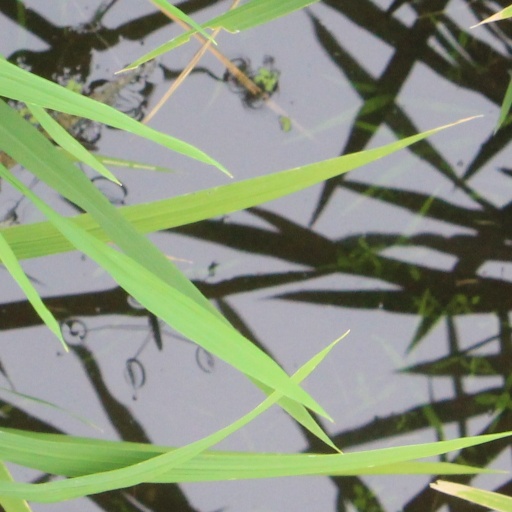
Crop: rice